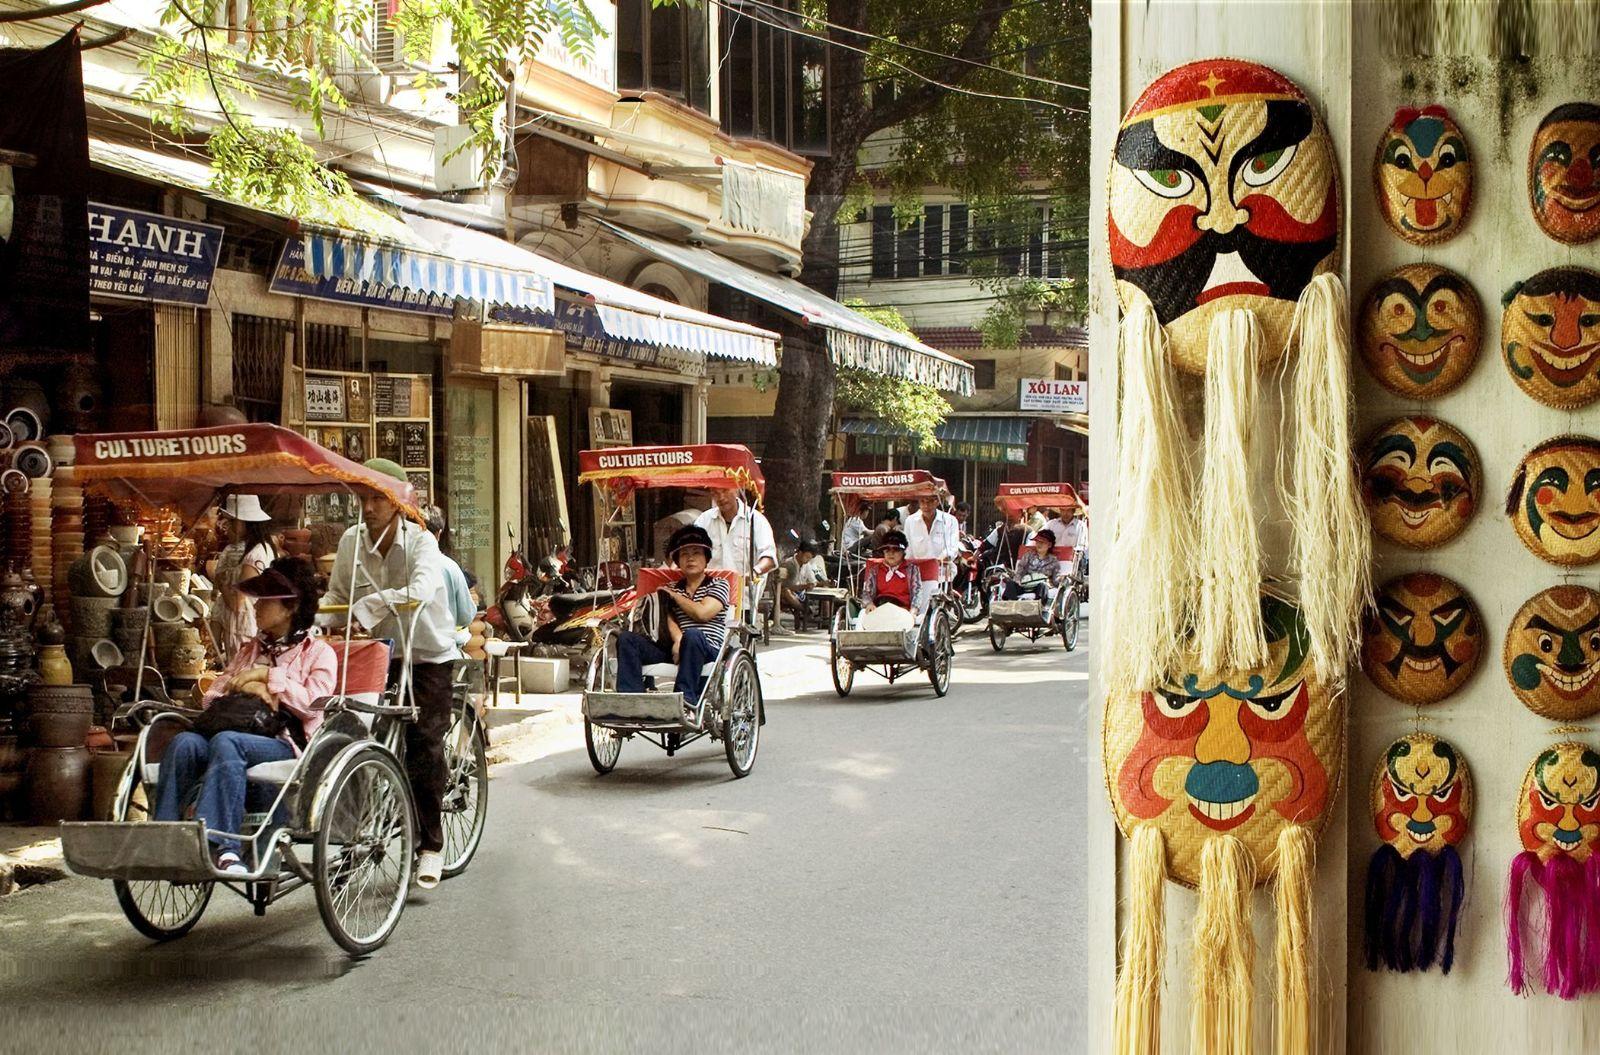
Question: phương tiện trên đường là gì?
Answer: xe xích lô